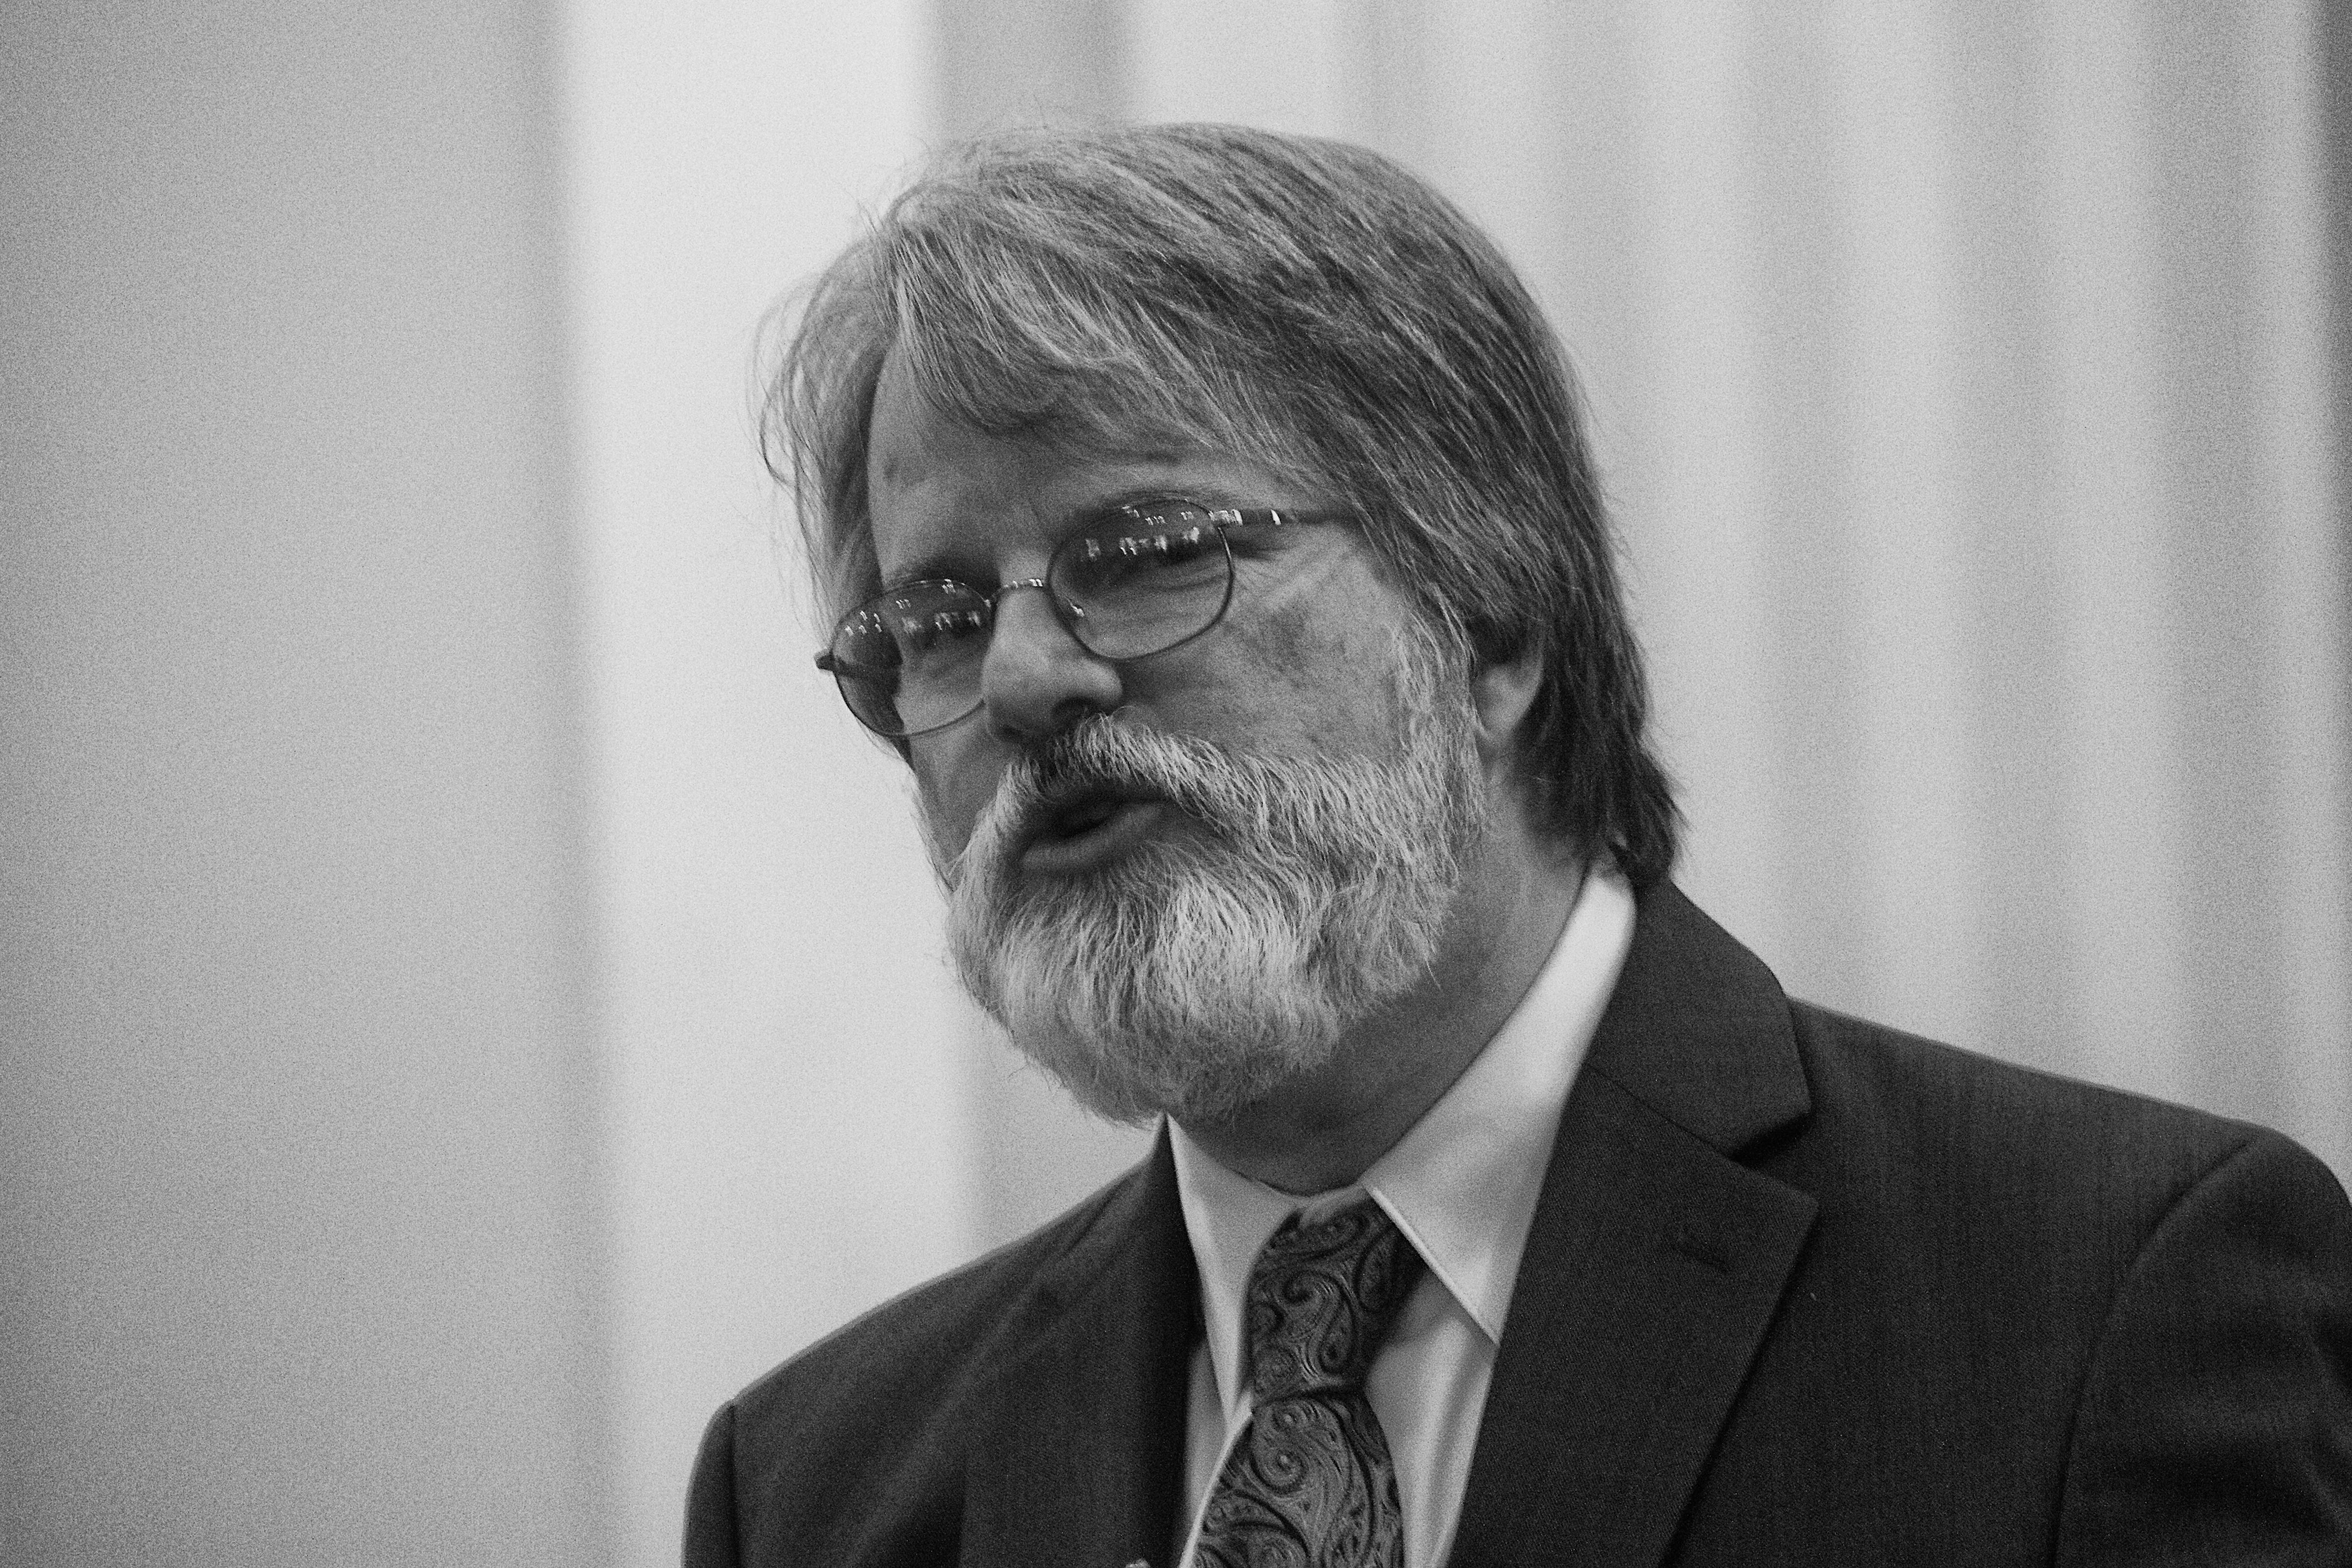
man, person, black and white, portrait, profession, black, monochrome, conversation, monochrome photography, facial hair